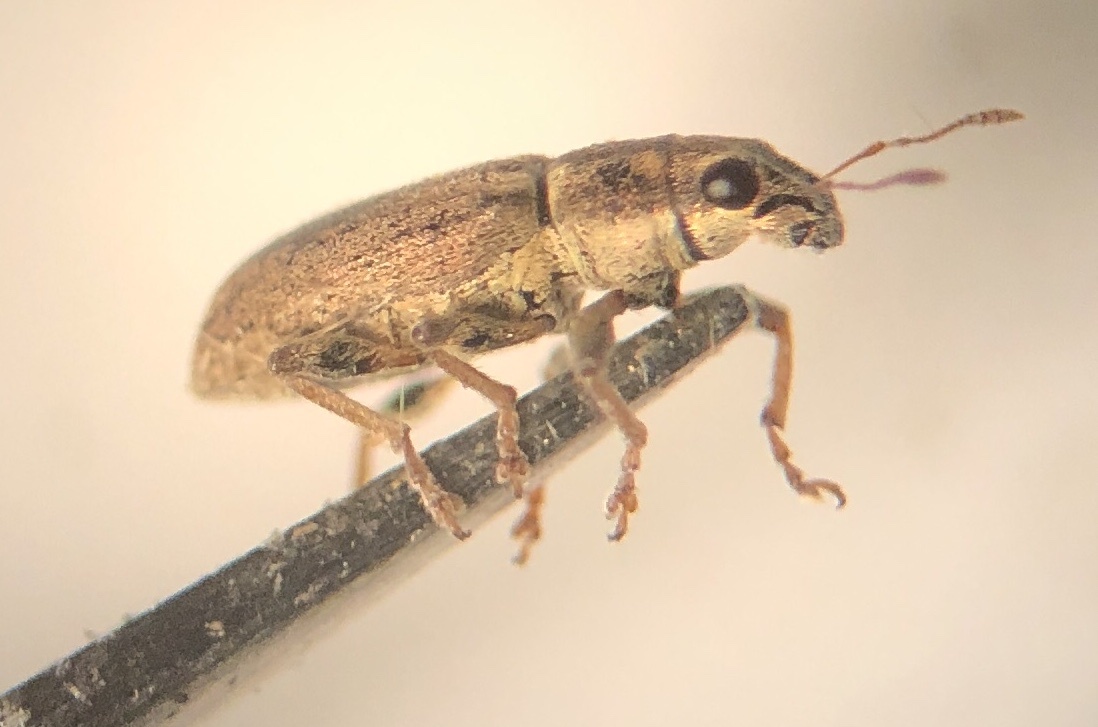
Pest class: pea_leaf_weevil